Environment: real
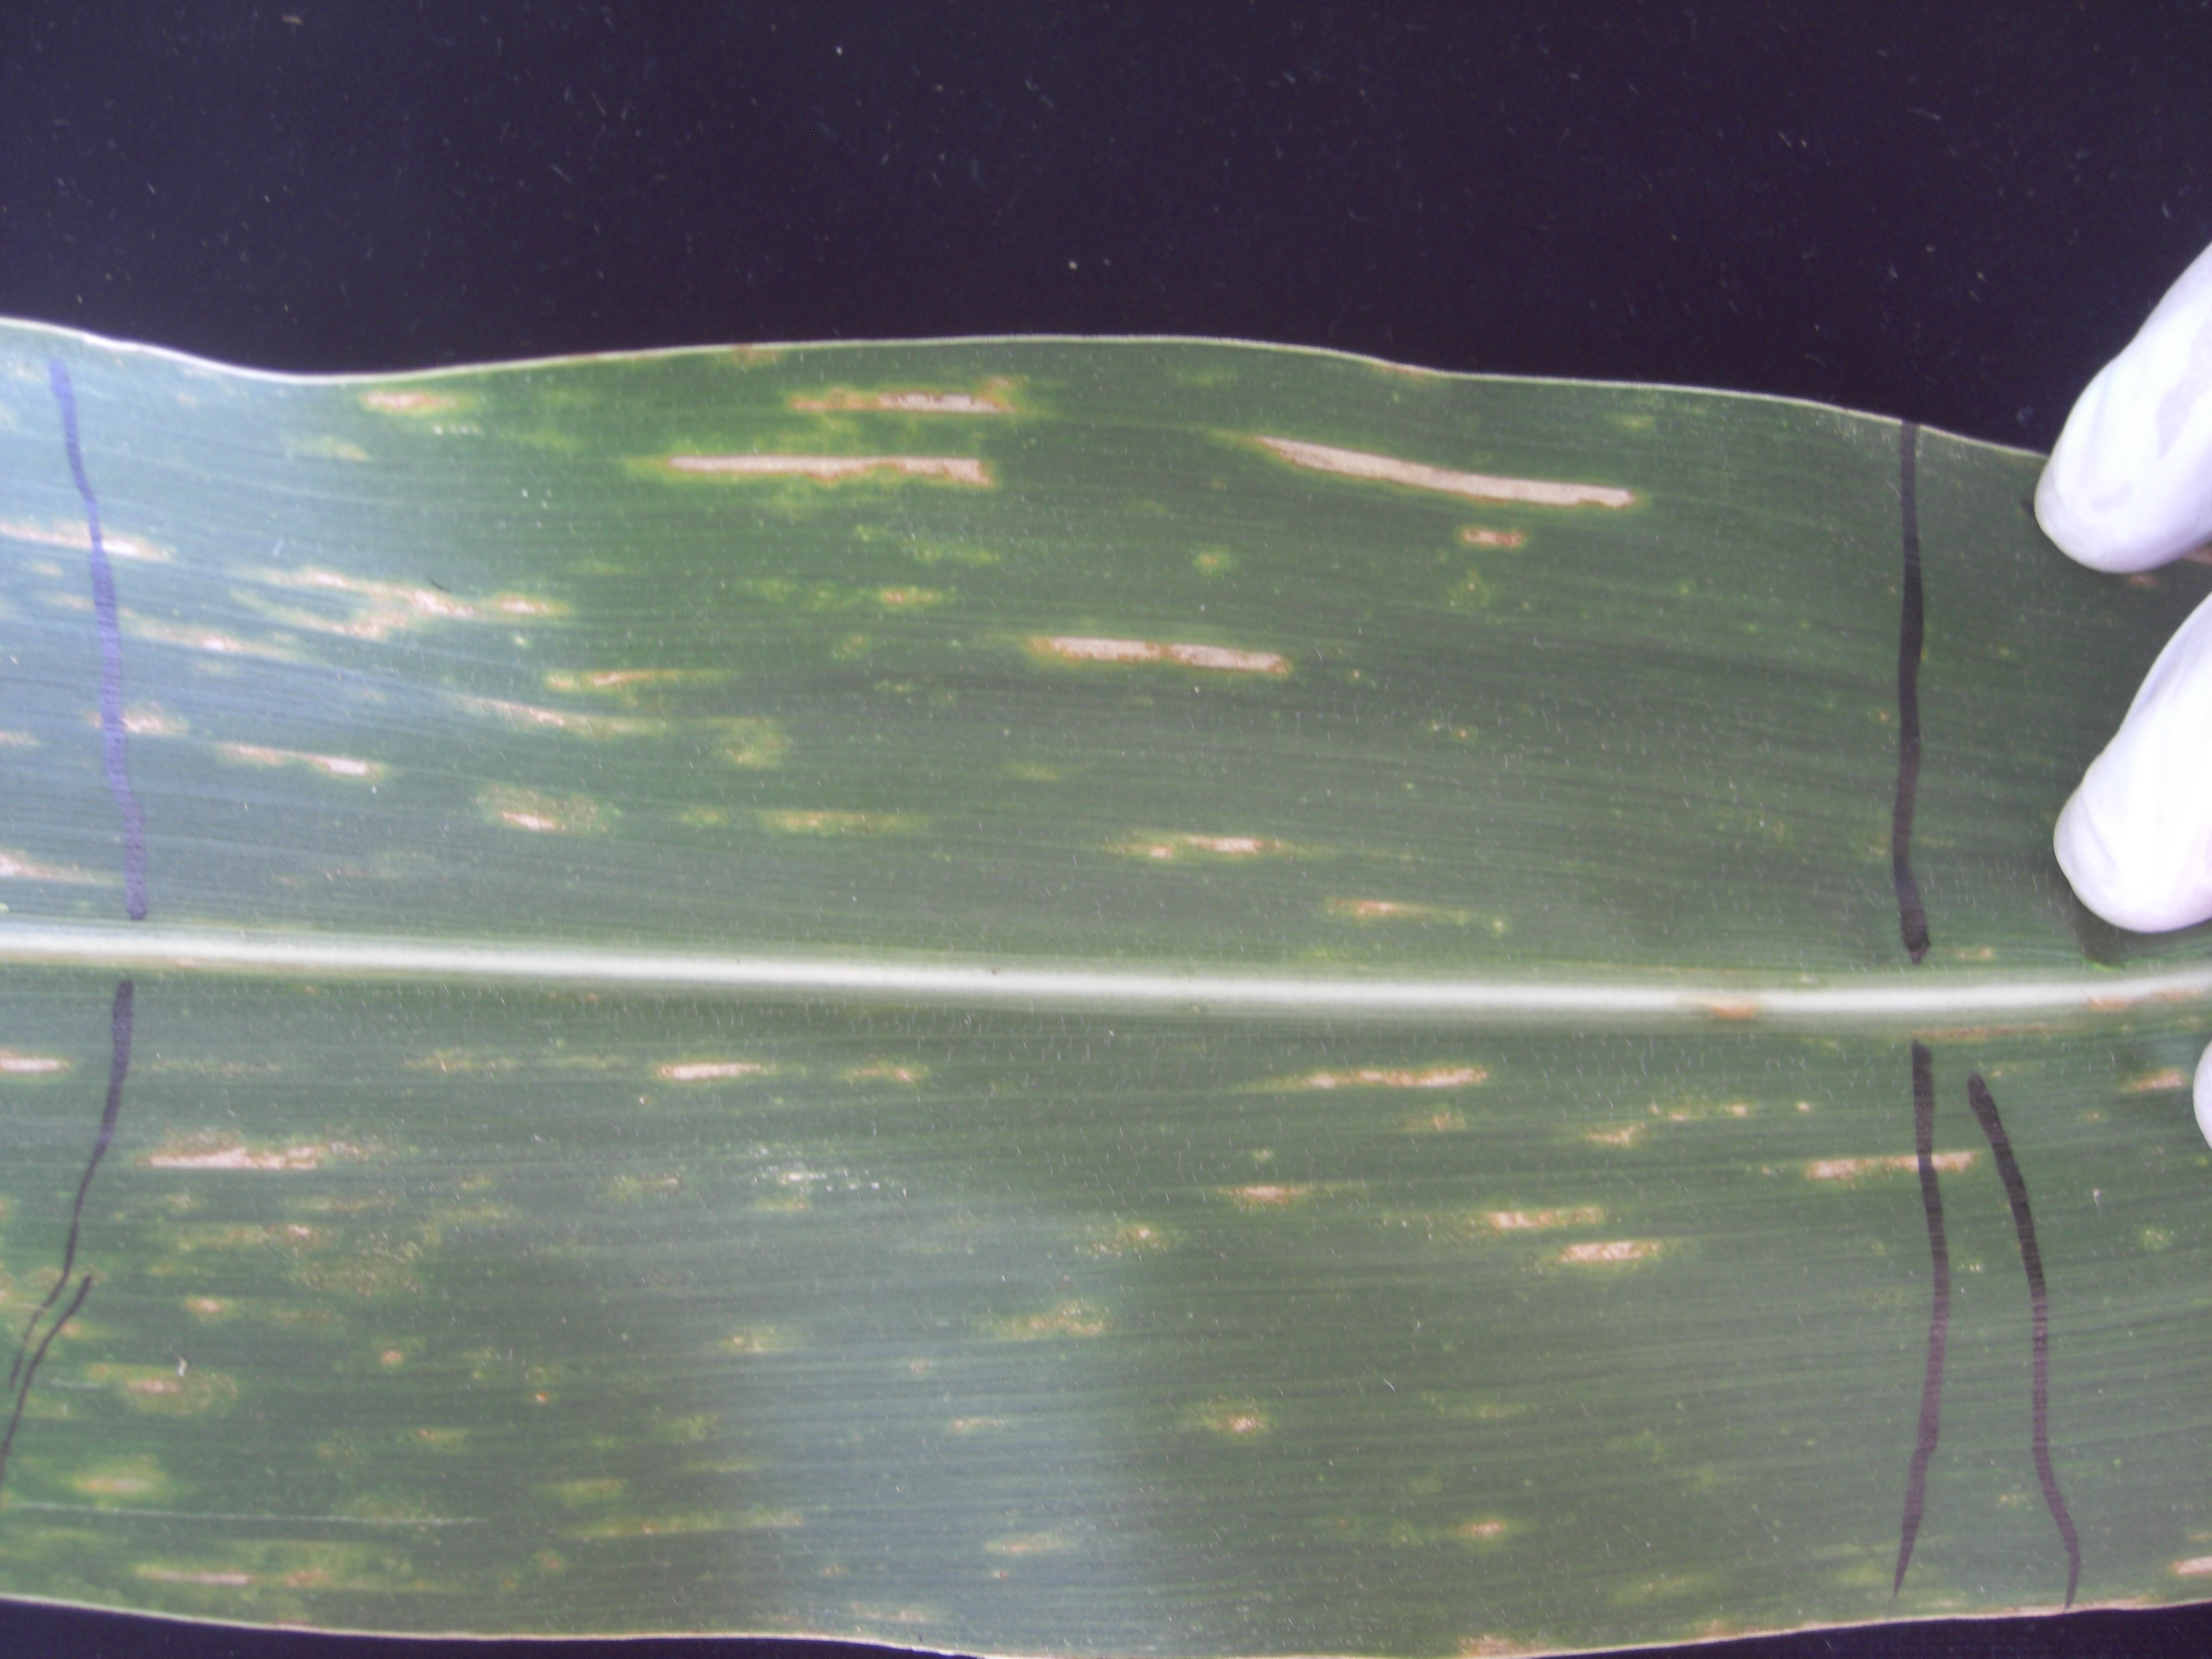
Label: gray_leaf_spot